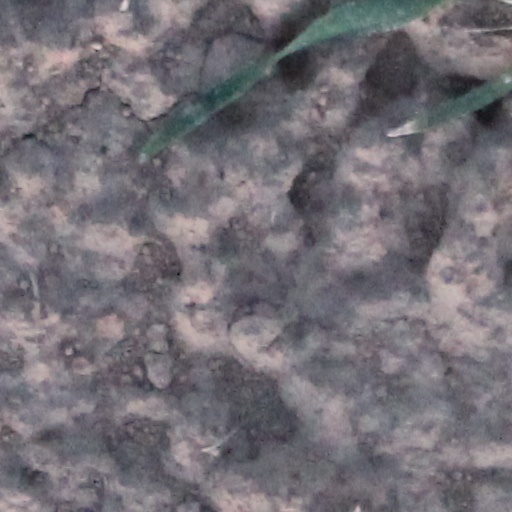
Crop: wheat